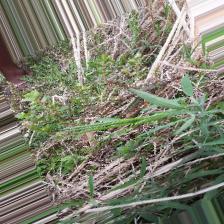
Label: Normal